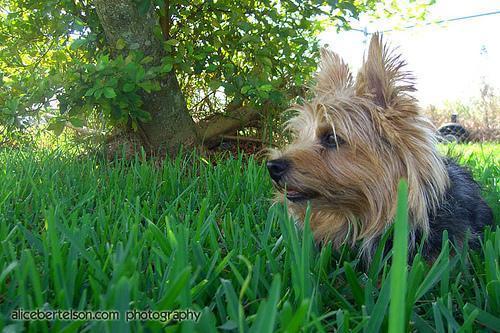
Norwich_terrier